Unisys 2200 Series system architecture

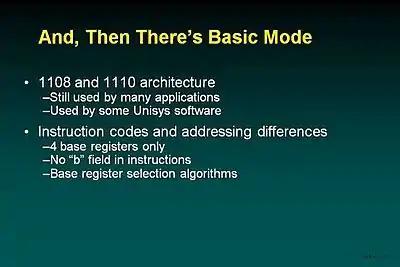

Basic mode is another whole form of instruction formats and addressing. Basic mode provides compatibility with previous systems back to the 1108. For all practical purposes, the hardware architecture defines the rules by which addresses and instructions are converted to the above forms. The most obvious difference in basic mode is the lack of explicit B registers in instructions. Instead there are four implicitly used B registers (B12-B15). There is a complex algorithm using the limits of the banks represented by those B registers, the operand address and the B register within which the current instruction is found.